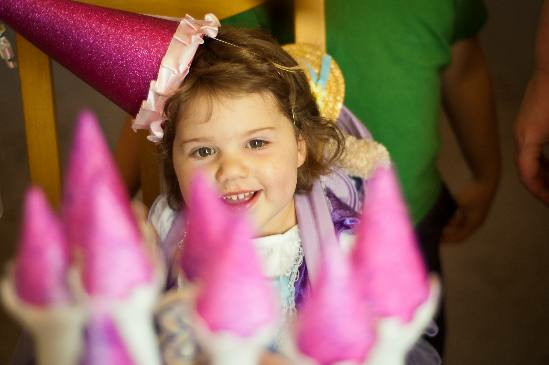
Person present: Yes